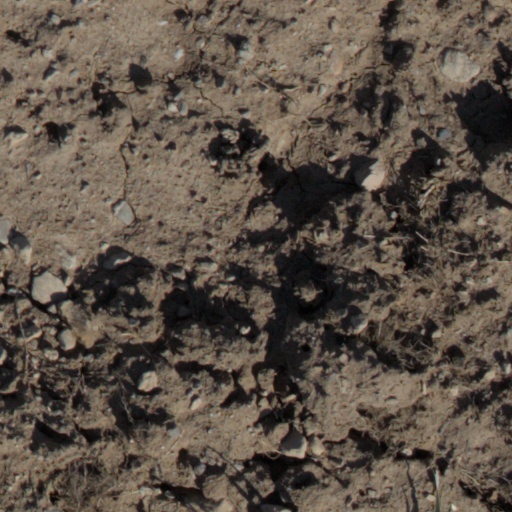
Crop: wheat